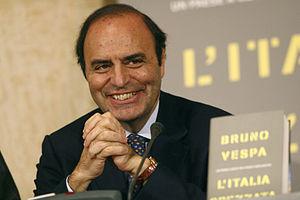
Bruno Paolo Vespa, né le 27 mai 1944 à L'Aquila, est un journaliste et animateur de télévision italien.